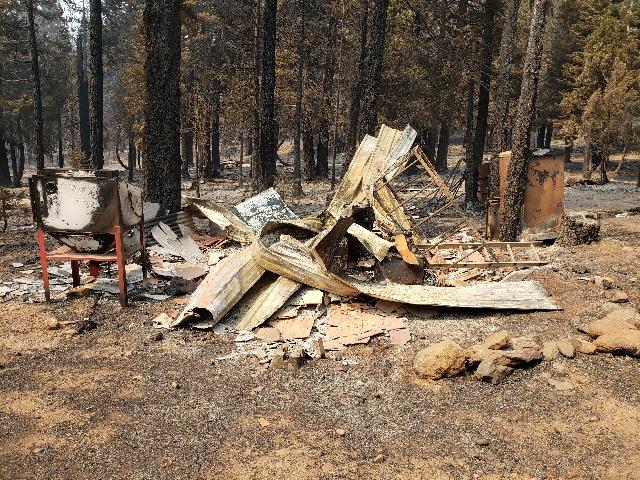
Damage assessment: destroyed